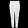
Label: Trouser